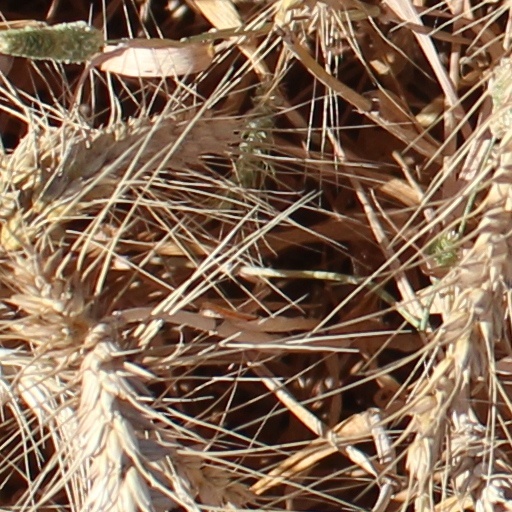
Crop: wheat